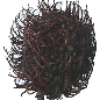
Label: Rambutan 1